Nancy Reagan

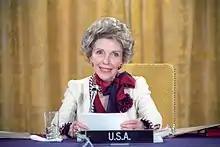
Reagan hosting the first White House Ladies Conference on Drug Abuse, 1985

The new china set, White House renovations, expensive clothing, and her attendance at the wedding of Charles and Diana, Prince and Princess of Wales, gave her an aura of being "out of touch" with the American people during the recession. This built upon the reputation she had coming to Washington, wherein many people concluded that Reagan was a vain and shallow woman, and her taste for splendor inspired the derogatory nickname "Queen Nancy". While Jacqueline Kennedy had also faced some press criticism for her spending habits, Reagan's treatment was much more consistent and negative. In an attempt to deflect the criticism, she self-deprecatingly donned a baglady costume at the 1982 Gridiron Dinner and sang "Second-Hand Clothes", mimicking the song "Second-Hand Rose". The skit helped to restore her reputation.